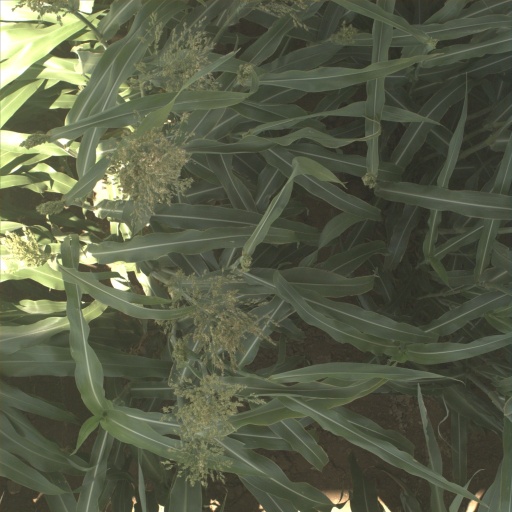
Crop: sorghum